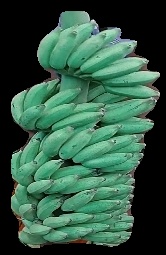
Variety: elakki-bale
Grade: grade1